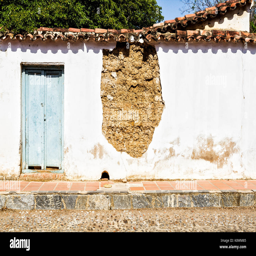
front of a damaged colonial architecture house in historic center .